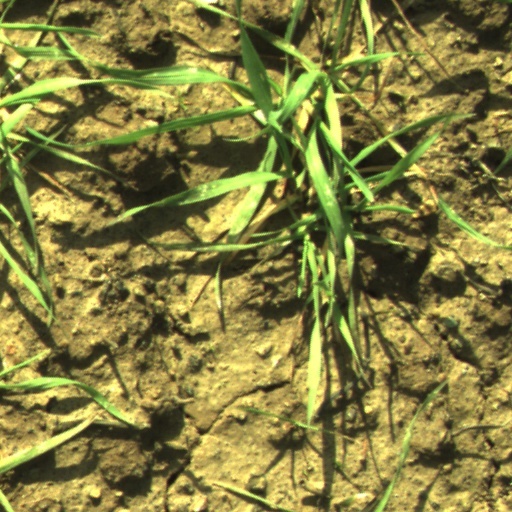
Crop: wheat